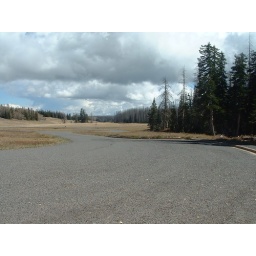
Look at all those gray spruce trees in the distance. Amazing.